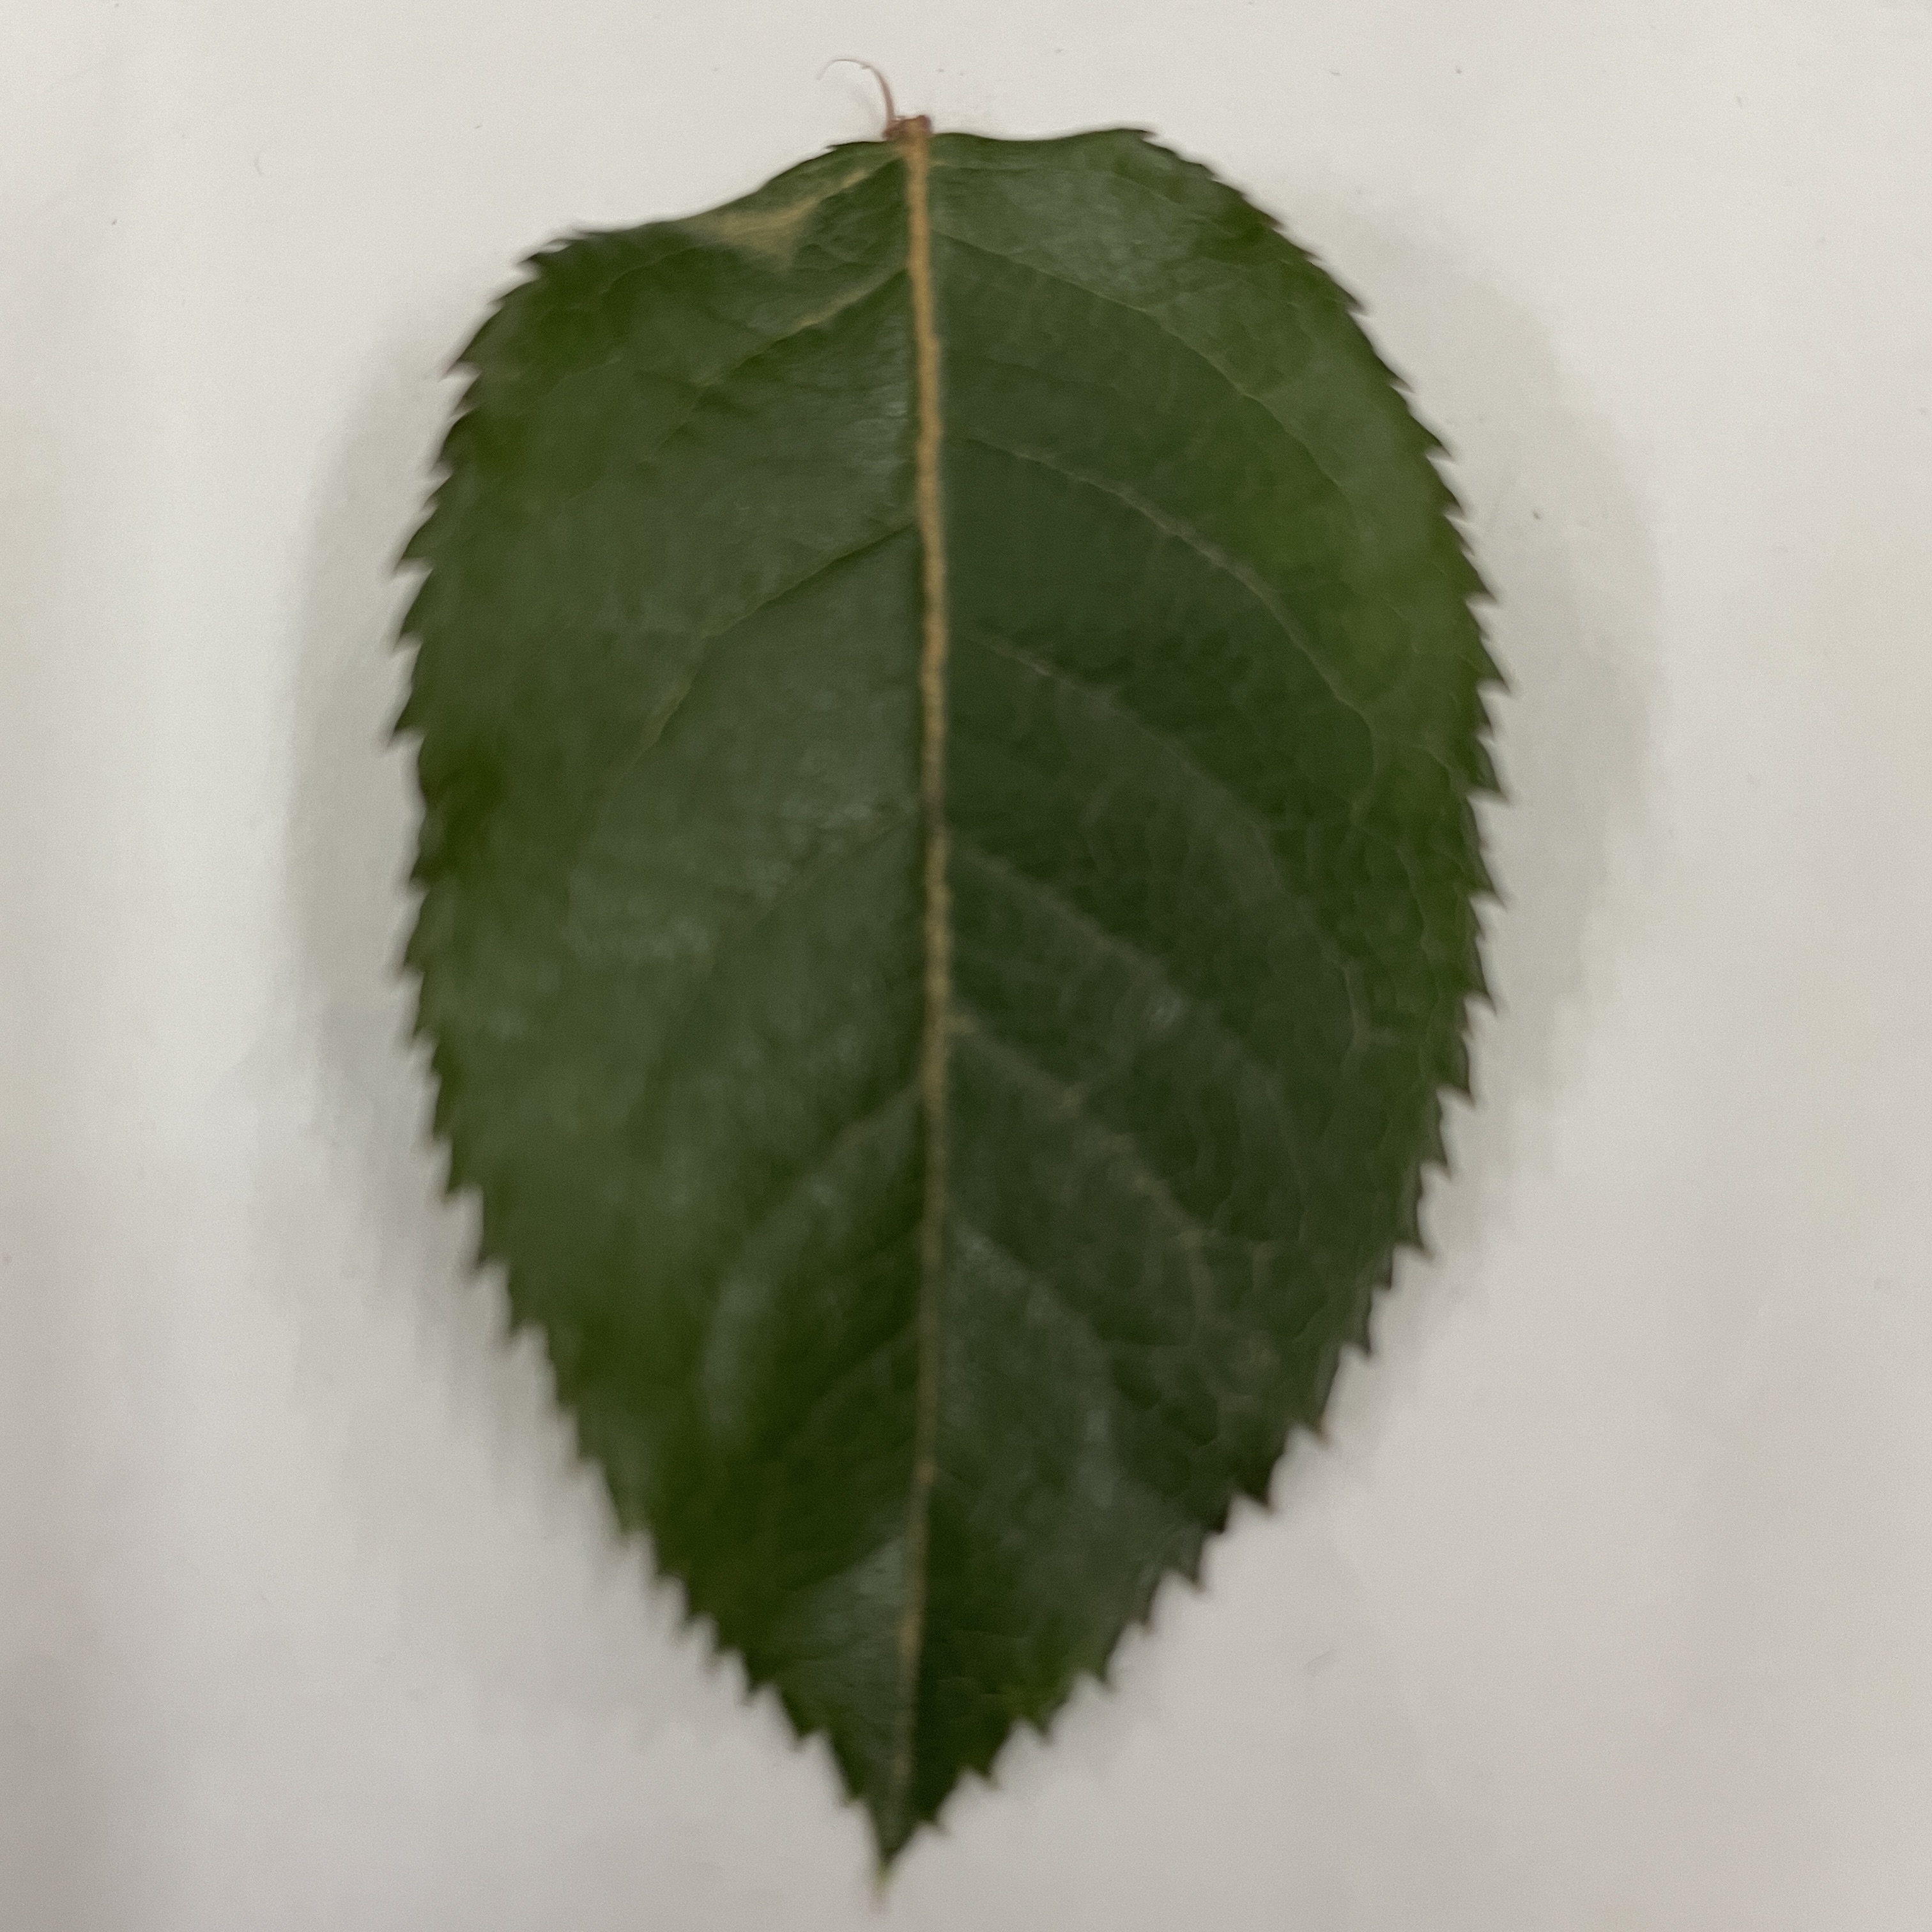
Label: Healthy Leaf